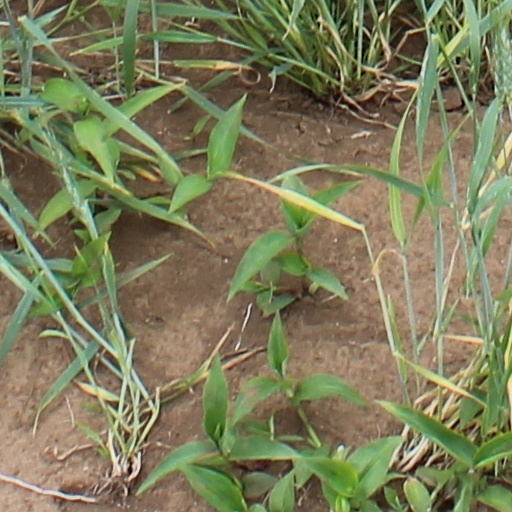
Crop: wheat